An Affair

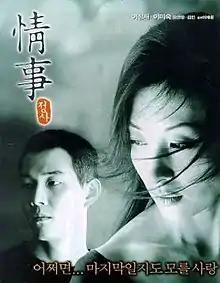
Theatrical release poster

An Affair is a 1998 South Korean romantic drama film. The quiet film about a woman who falls in love with her sister's fiancé was the seventh-highest-grossing Korean film of 1998 and won the Best Asian Film award at the 1999 Newport Beach International Film Festival.